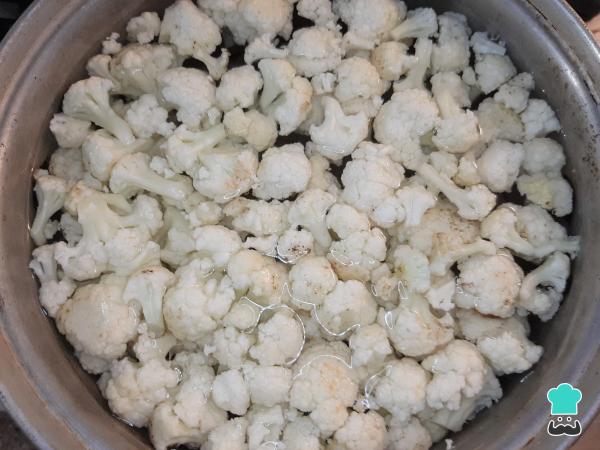
Pasado el tiempo, retira la coliflor y reserva en un recipiente de metal.